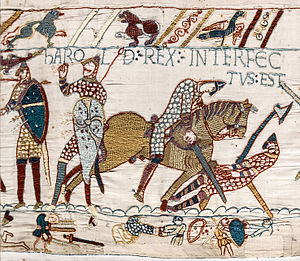
England i middelalderen / Politisk historie / Højmiddelalderen (1066–1272)
Udsnit af Bayeux-tapetet der viser de sidste stadier af slaget ved Hastings.
England i middelalderen omfatter den del af Englands historie, der henregnes til middelalderen, hvilket vil sige fra slutningen af 400-tallet til begyndelsen af tidlig moderne tid i 1485. Da England voksede frem efter Romerrigets fald, hang økonomien i laser, og mange byer var forladt. Efter århundreder med germansk migration begyndte der at opstå ny identitet og kultur. Det udviklede sig til kongeriger, der kæmpede om magten. En rig kunstnerisk kultur blomstrede under angelsakserne, der producerede episke digte som Beowulf og sofistikerede metalarbejder. Angelsakserne konverterede til kristendommen i 600-tallet, og klostre blev opført over hele England. I 700- og 800-tallet blev landet hærget af vikinger, og kampene varede i flere årtier. Wessex blev det mægtigste kongerige, og det fik en engelsk identitet til at vokse. På trods af gentagne arvekriser og danerne, der fik magten i begyndelsen af 1000-tallet, var England i 1060'erne en magtfuld centraliseret stat med et stærkt militær og en succesfuld økonomi.